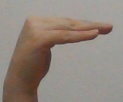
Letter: haa